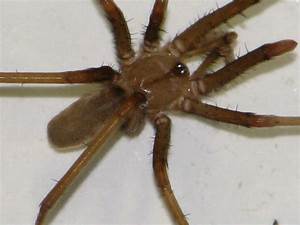
Label: spider